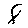
Label: 8